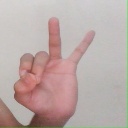
अक्षर: ण